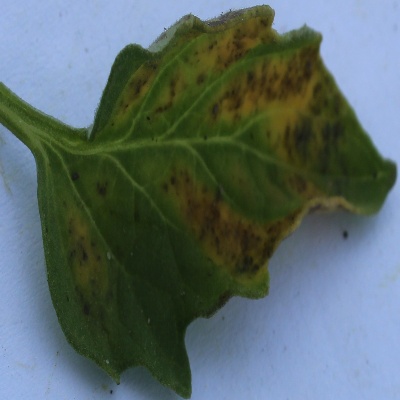
Crop: Tomato
Condition: leaf blight